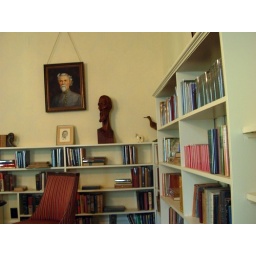
books and things in the library